Maria Riva

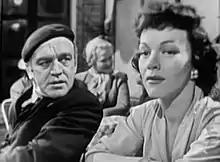
Herbert Berghof and Riva in an episode of the television series "Suspense"

At the age of 15, Riva received acting training at the Max Reinhardt Academy and during the Second World War entertained Allied troops in Europe for the USO from 1945 to 1946, stationed in Frankfurt am Main, Germany. In the early 1940s, she briefly went by the stage name of 'Maria Manton'. She also acted in theatre and summer stock, including a production of "Tea and Sympathy". She appeared at the Longacre Theatre on Broadway in the 1954 production "The Burning Glass", opposite Cedric Hardwicke and Walter Matthau.